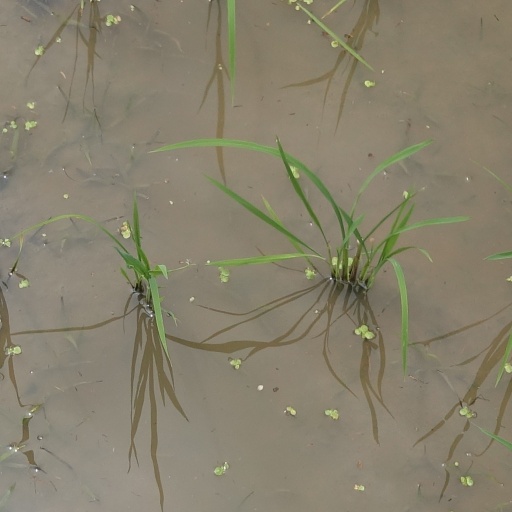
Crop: rice